Toonerville, Missouri

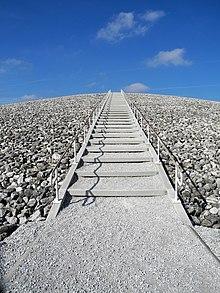
Stairs leading up the massive waste containing structure to the highest peak in St. Charles.

In 2001, the completion on the gargantuan structure covers roughly 45 acres and stores 1.5 million cubic yards of hazardous waste material. Visitors can take the stairs that lead to its peak, where there is a viewing platform and plaques that provide information on the local area, its history, and the construction of the waste preserving site. Visitors can also see the 9,000-square-foot interpretive center housed in a building at the base of the cell that was once used to check workers for radioactivity. The peak of the Weldon Spring waste cell is the highest point in St. Charles County.